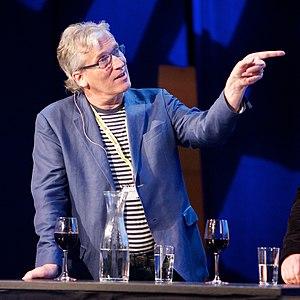
Ragnar Hovland, né le 15 avril 1952 à Bergen, est un écrivain, traducteur et musicien norvégien.